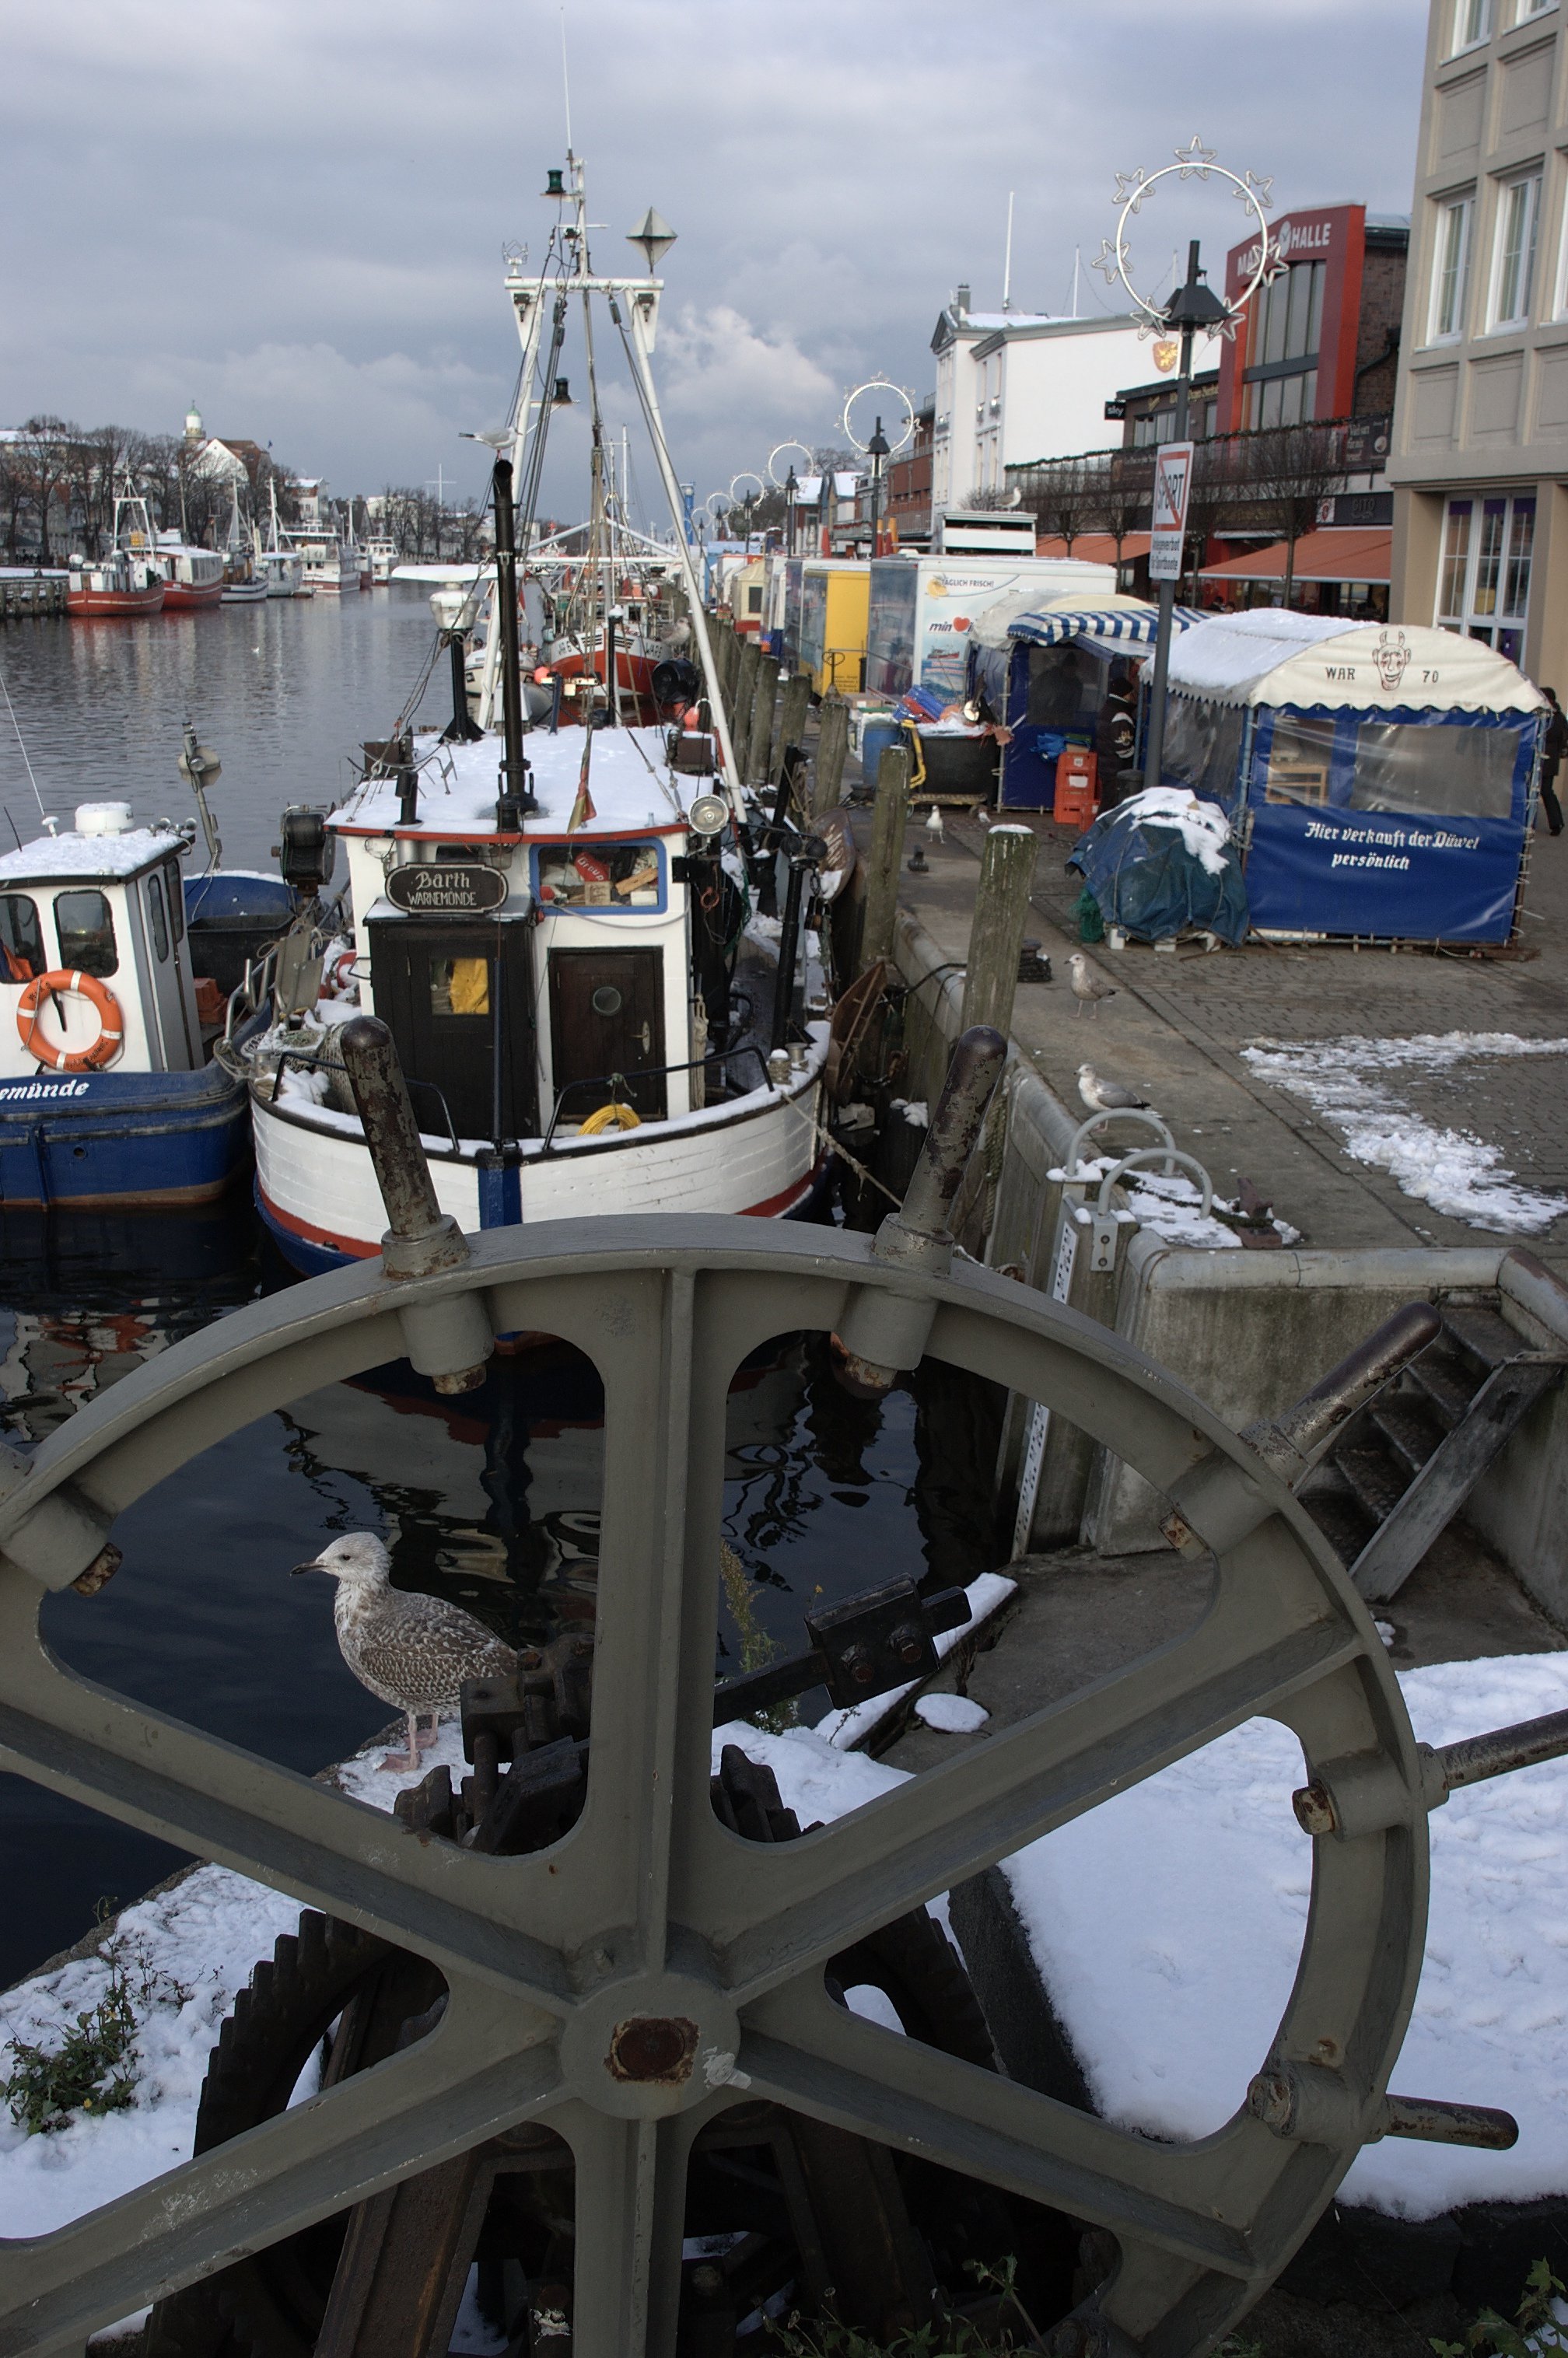
snow, winter, dock, boat, ship, vehicle, mast, harbor, rawtherapee, germany, deutschland, pentax, tugboat, watercraft, 20mm, schnee, 2010, mecklenburgvorpommern, lenstagged, steffenzahn, rostock, k100d, justpentax, iamflickr, cosina, voigtlander, skopar, colorskopar, cv20, colorskopar20mmf35slii, 20mmf35slii, voigtlander20mm, cv2035, skopar20mmf35, warnem nde, cosinavoigtl nder, cosinavoigtl ndercolorskopar20mmf35, voigtl nder20mmf35colorskoparslii, voigtl nder20mmf35